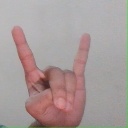
अक्षर: श